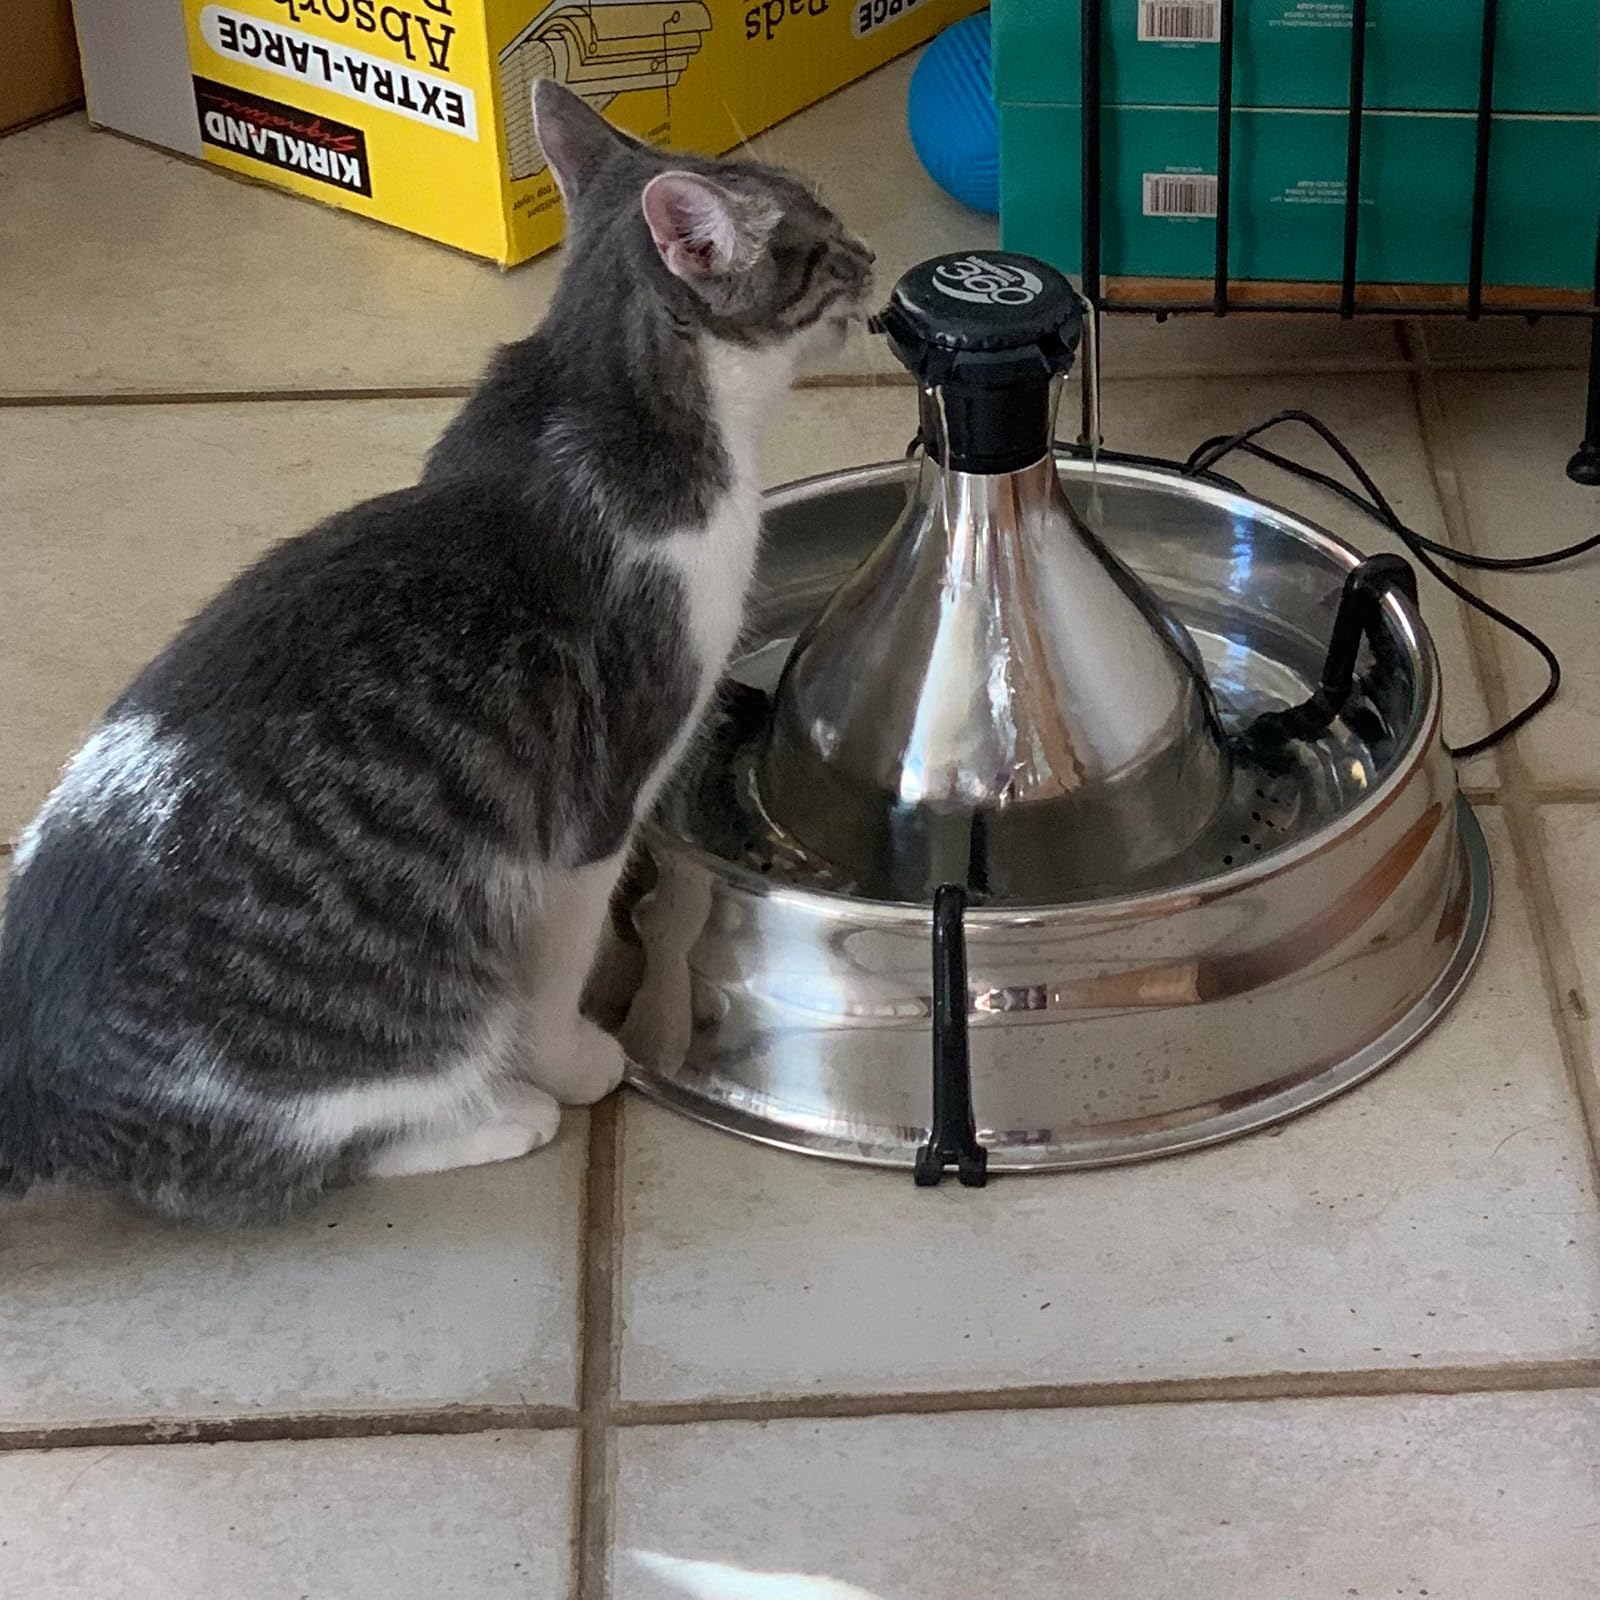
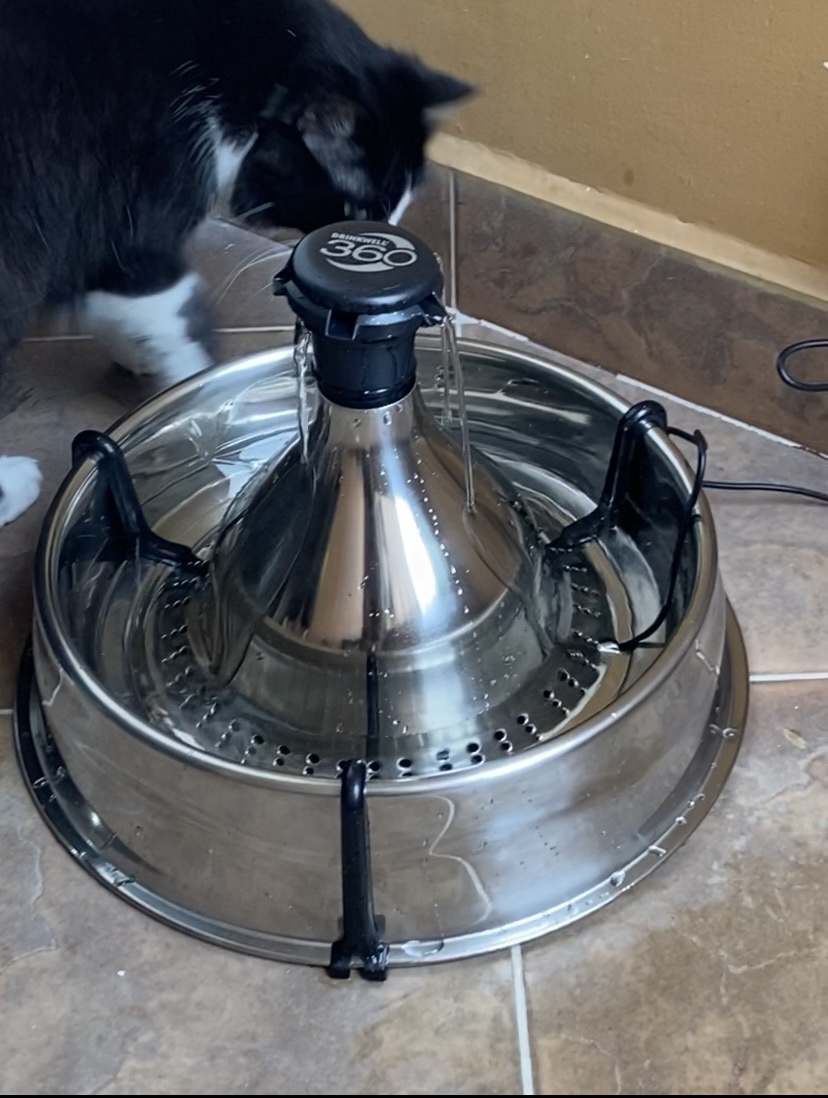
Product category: items_bowl
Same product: yes